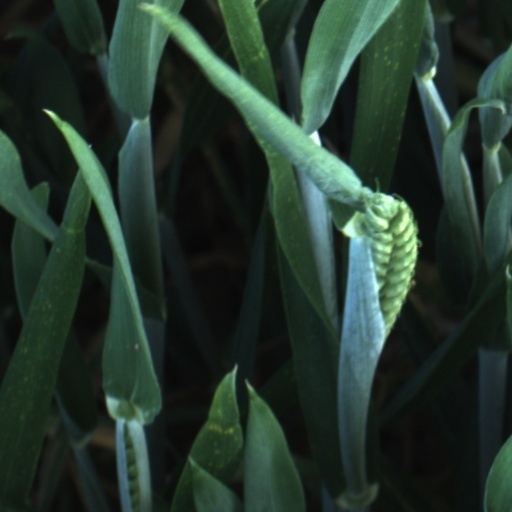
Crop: wheat